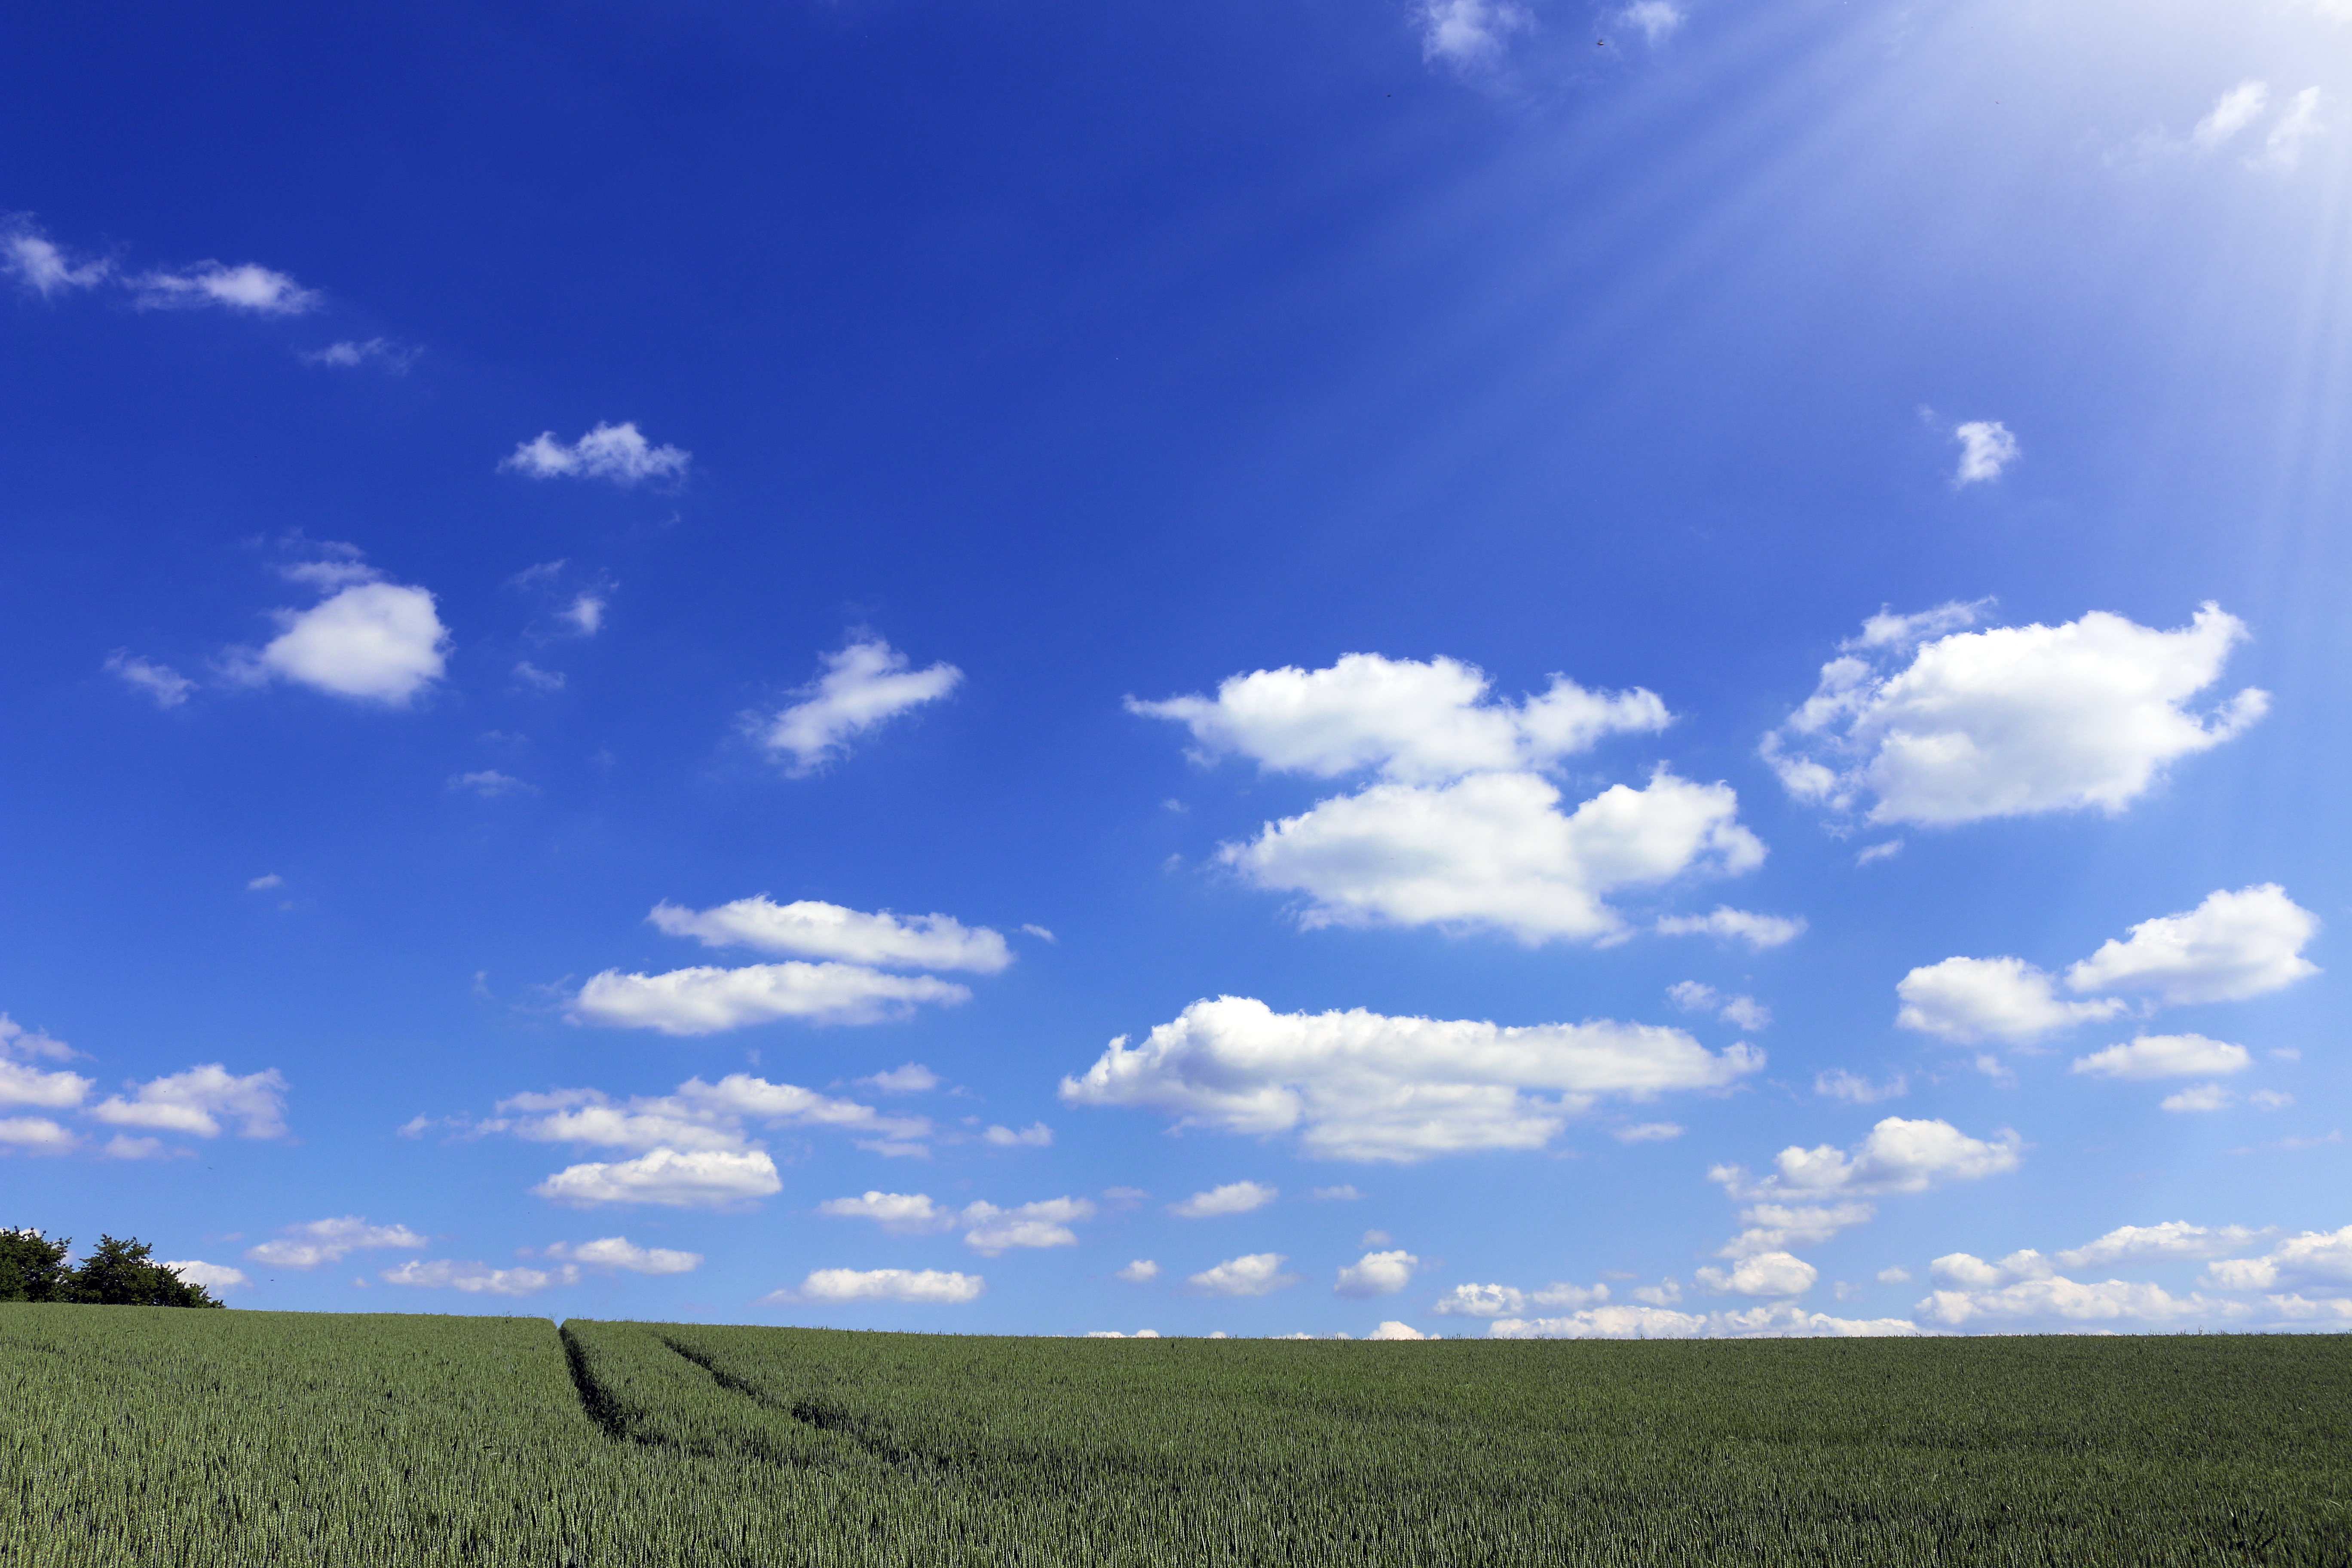
landscape, nature, grass, horizon, cloud, sky, field, meadow, prairie, sunlight, hill, environment, pasture, cumulus, agriculture, savanna, plain, sunny, clouds, grassland, plateau, habitat, ecosystem, steppe, rural area, meteorological phenomenon, natural environment, grass family, desktop backgrounds